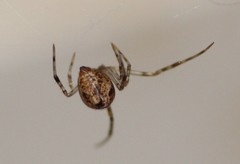
Species: Parasteatoda_tepidariorum